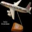
Label: airplane